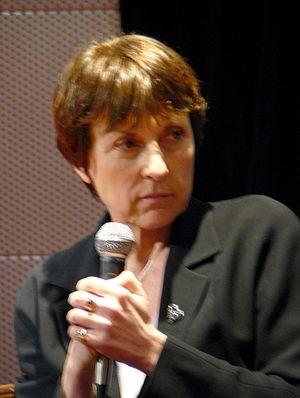
Josyane Savigneau, lors de la présentation de son livre ""Benoîte Groult, une femme parmi les siennes"" à la FNAC Ternes (Paris), le 11 mars 2010."
Josyane Savigneau, née le 14 juillet 1951 à Châtellerault, est une biographe et journaliste française, longtemps membre de la rédaction du Monde.